Supermarine Sea Lion I

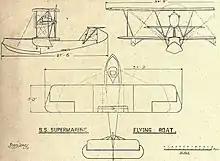
General arrangement drawings for the 'A' Single Seater Flying Boat ("The Aeroplane", October 1919)

N61 featured a patented hull design produced by Supermarine's chief designer William Hargreaves in 1918. The hull of the N61, which was in the form originally designed by Linton Hope for the AD Flying Boat, may have been used for the Sea Lion I.